DeForest Porter

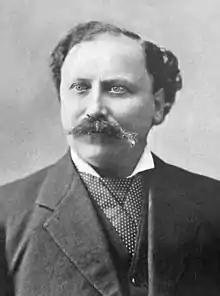

DeForest Porter (February 2, 1840 – February 17, 1889) was an American jurist and politician who served as Associate Justice of the Arizona Territorial Supreme Court from 1872 till 1882 and as Mayor of Phoenix, Arizona Territory from 1886 till 1888.